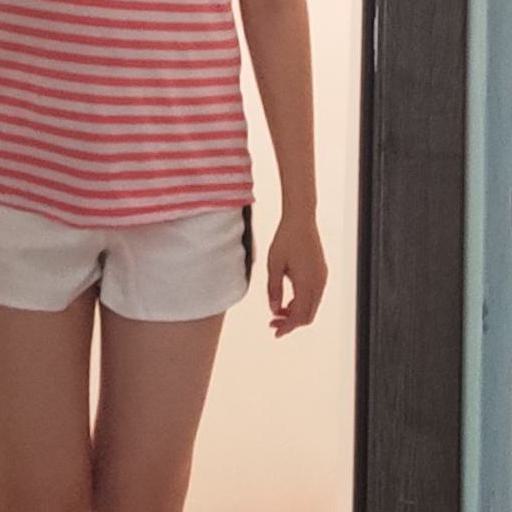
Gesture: no_gesture